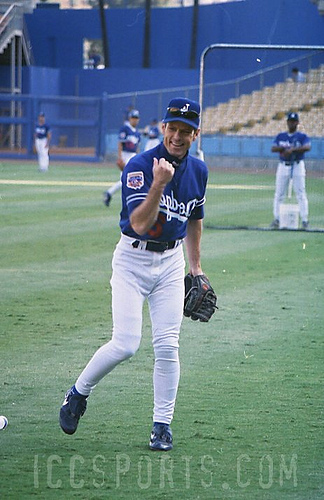
những người đàn ông đang đứng ở trên sân bóng chày